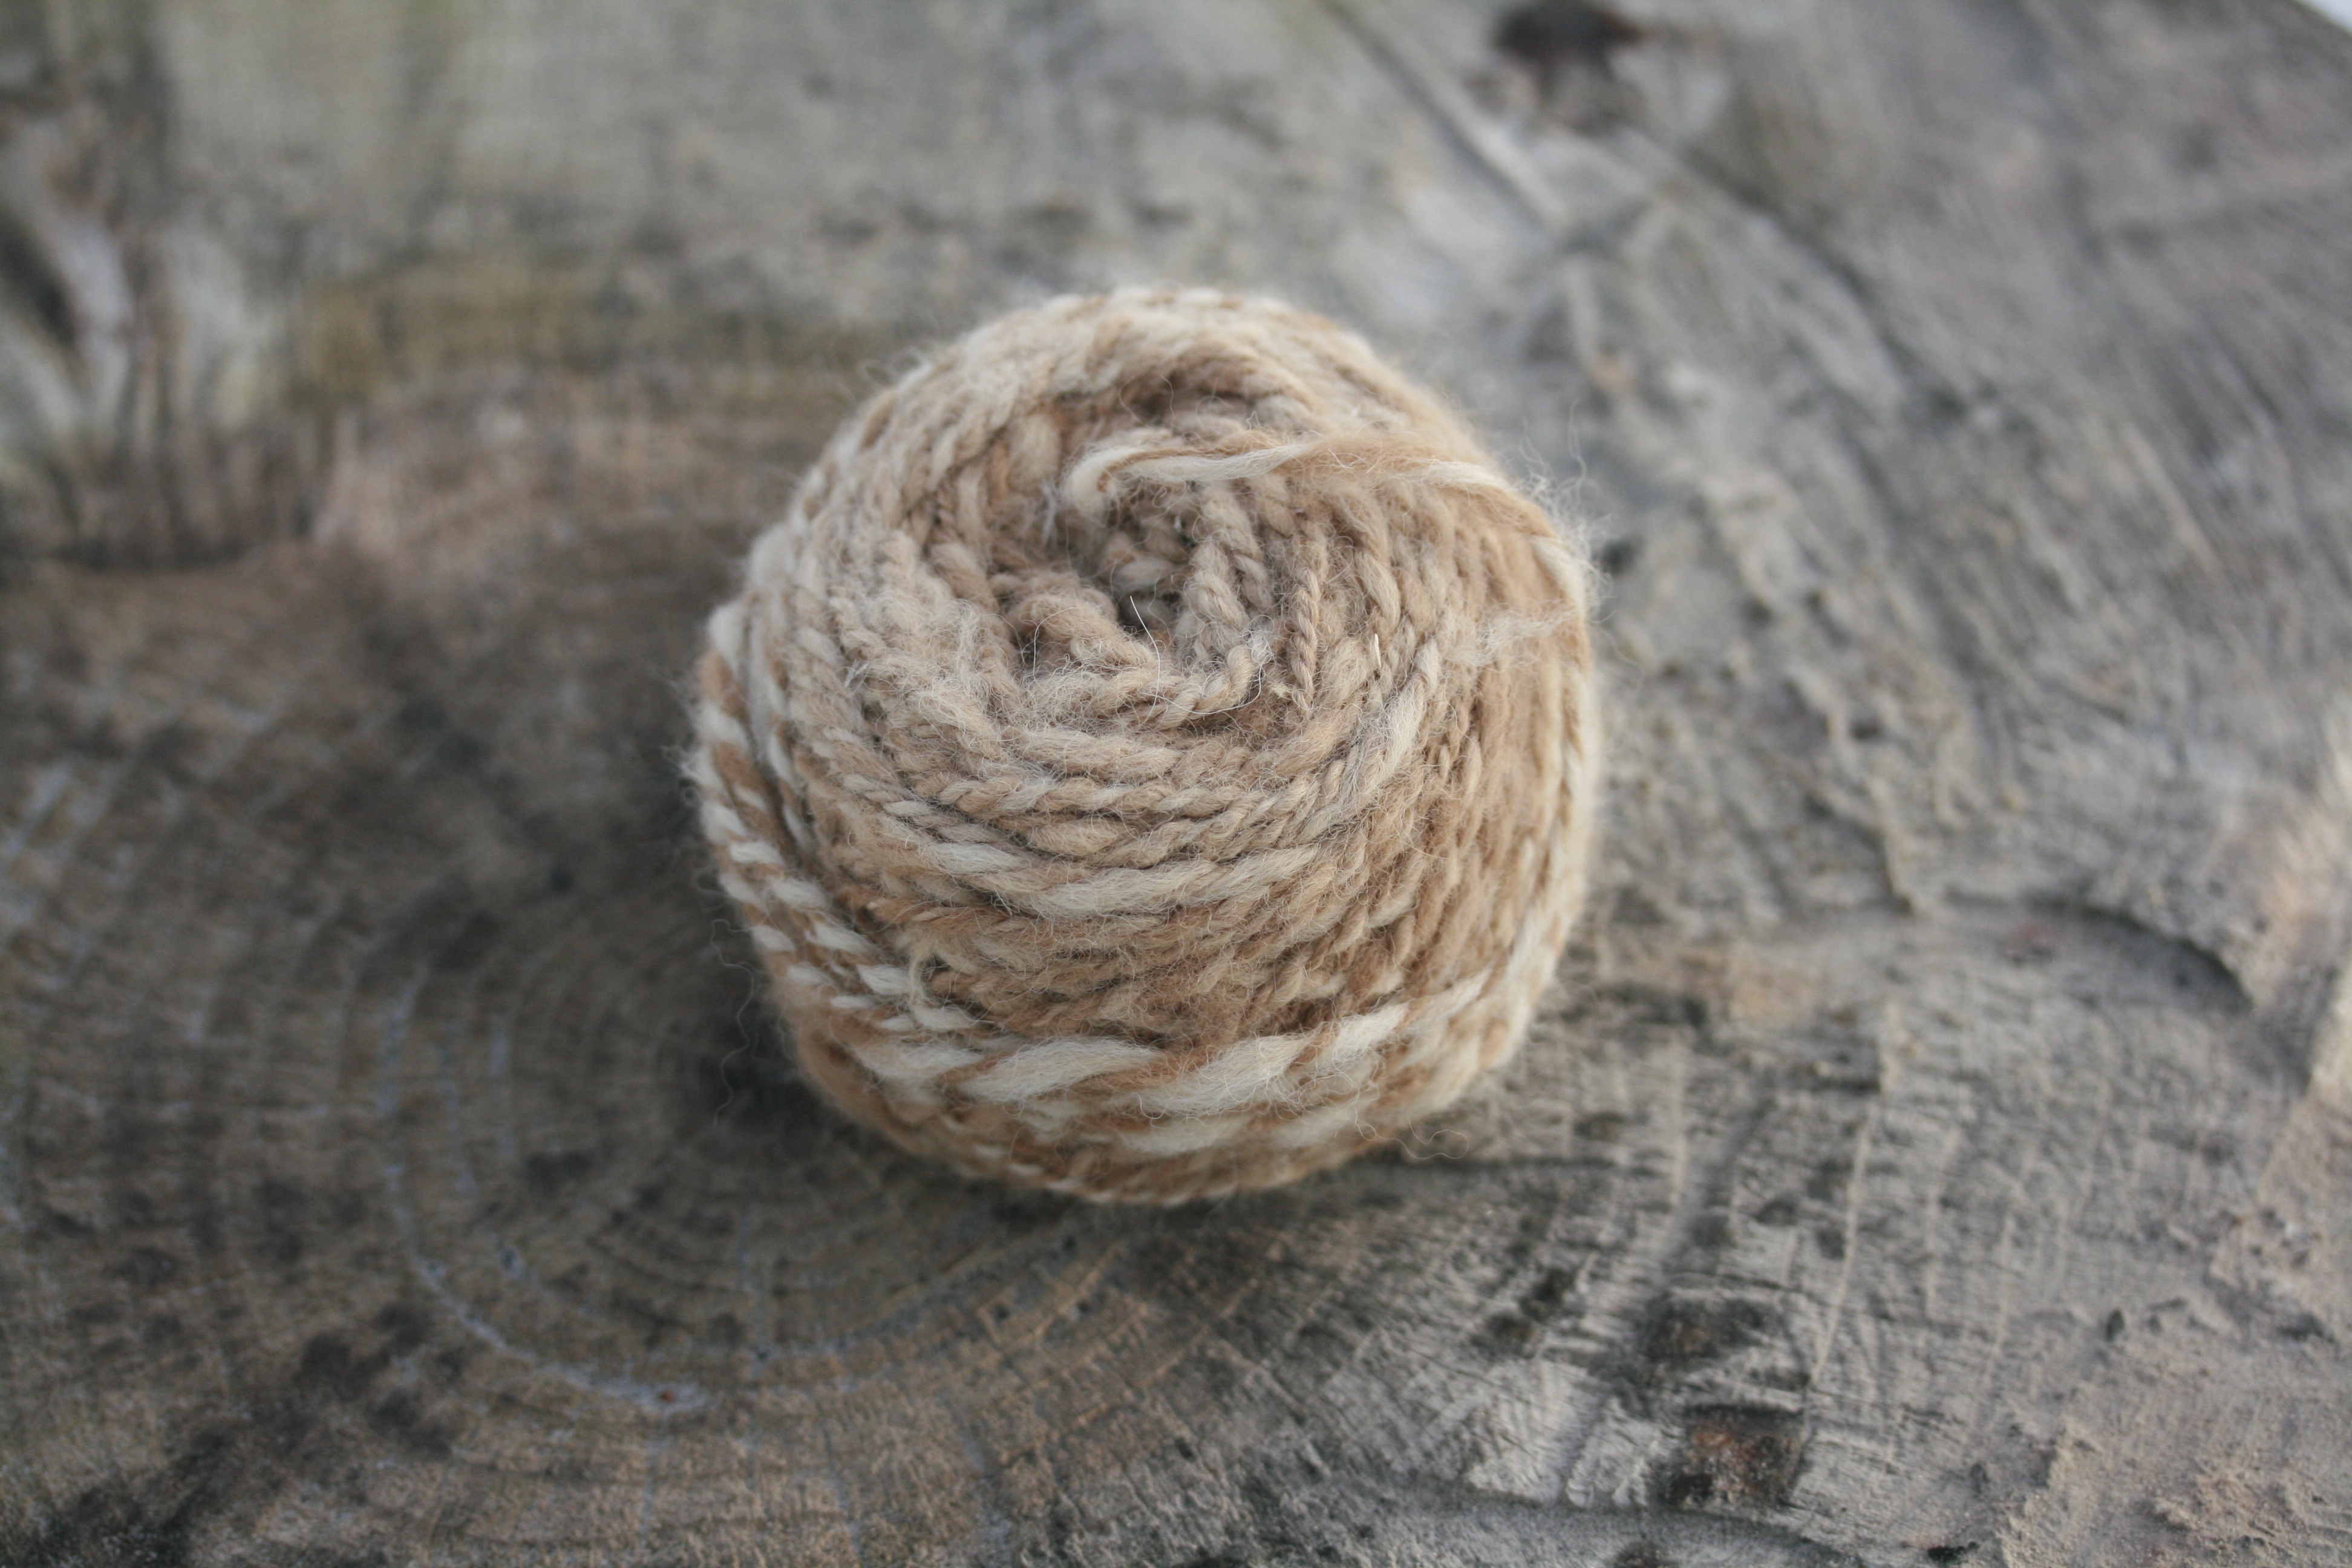
wood, produce, yarn, wool, material, thread, close up, skein, grass family